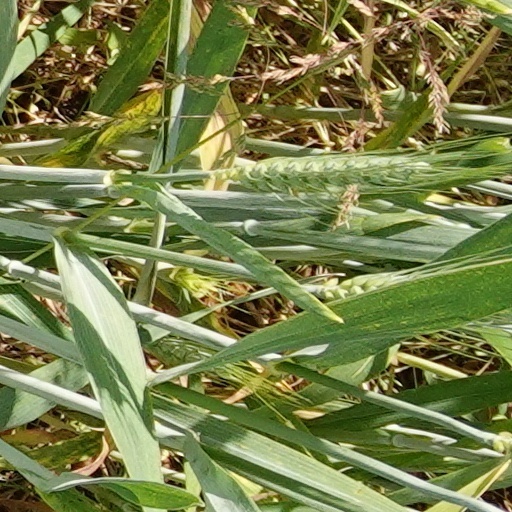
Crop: wheat